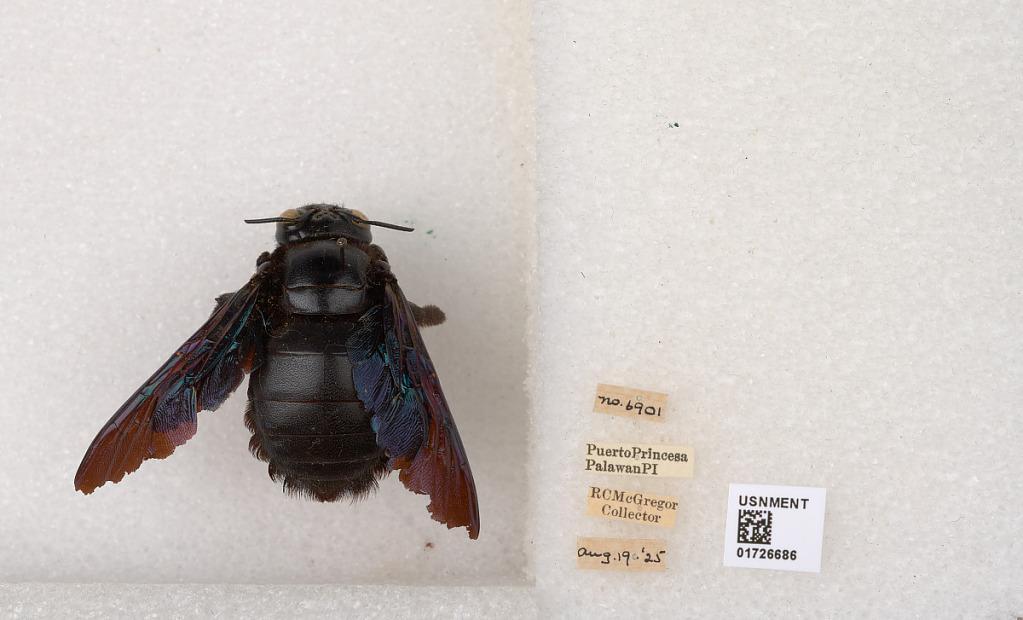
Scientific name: Xylocopa (Mesotrichia) latipes (Drury)
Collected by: R. McGregor
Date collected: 1925-8-19
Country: Philippines
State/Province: Mimaropa
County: Palawan
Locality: Puerto Princesa